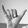
ASL letter: Y